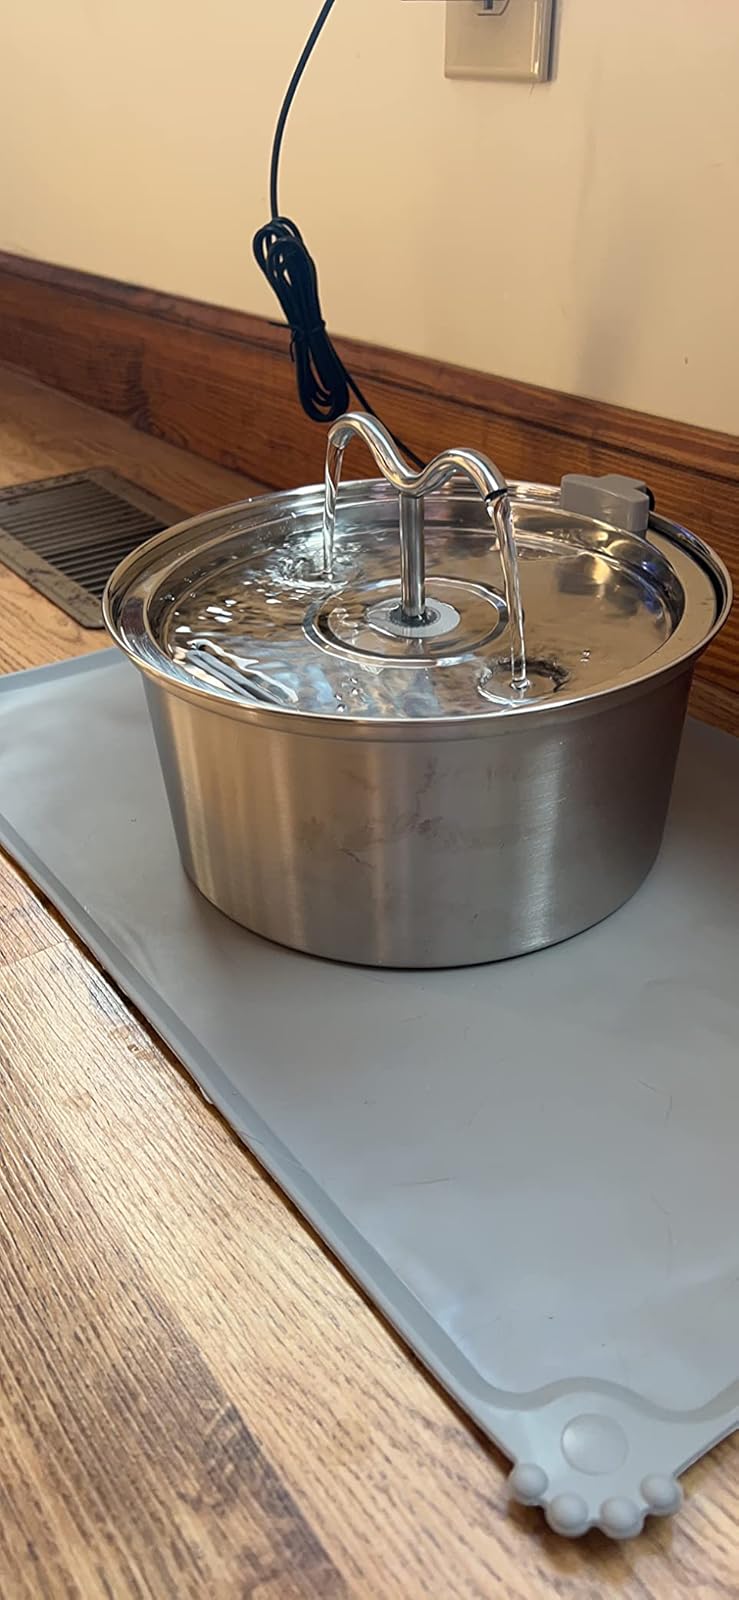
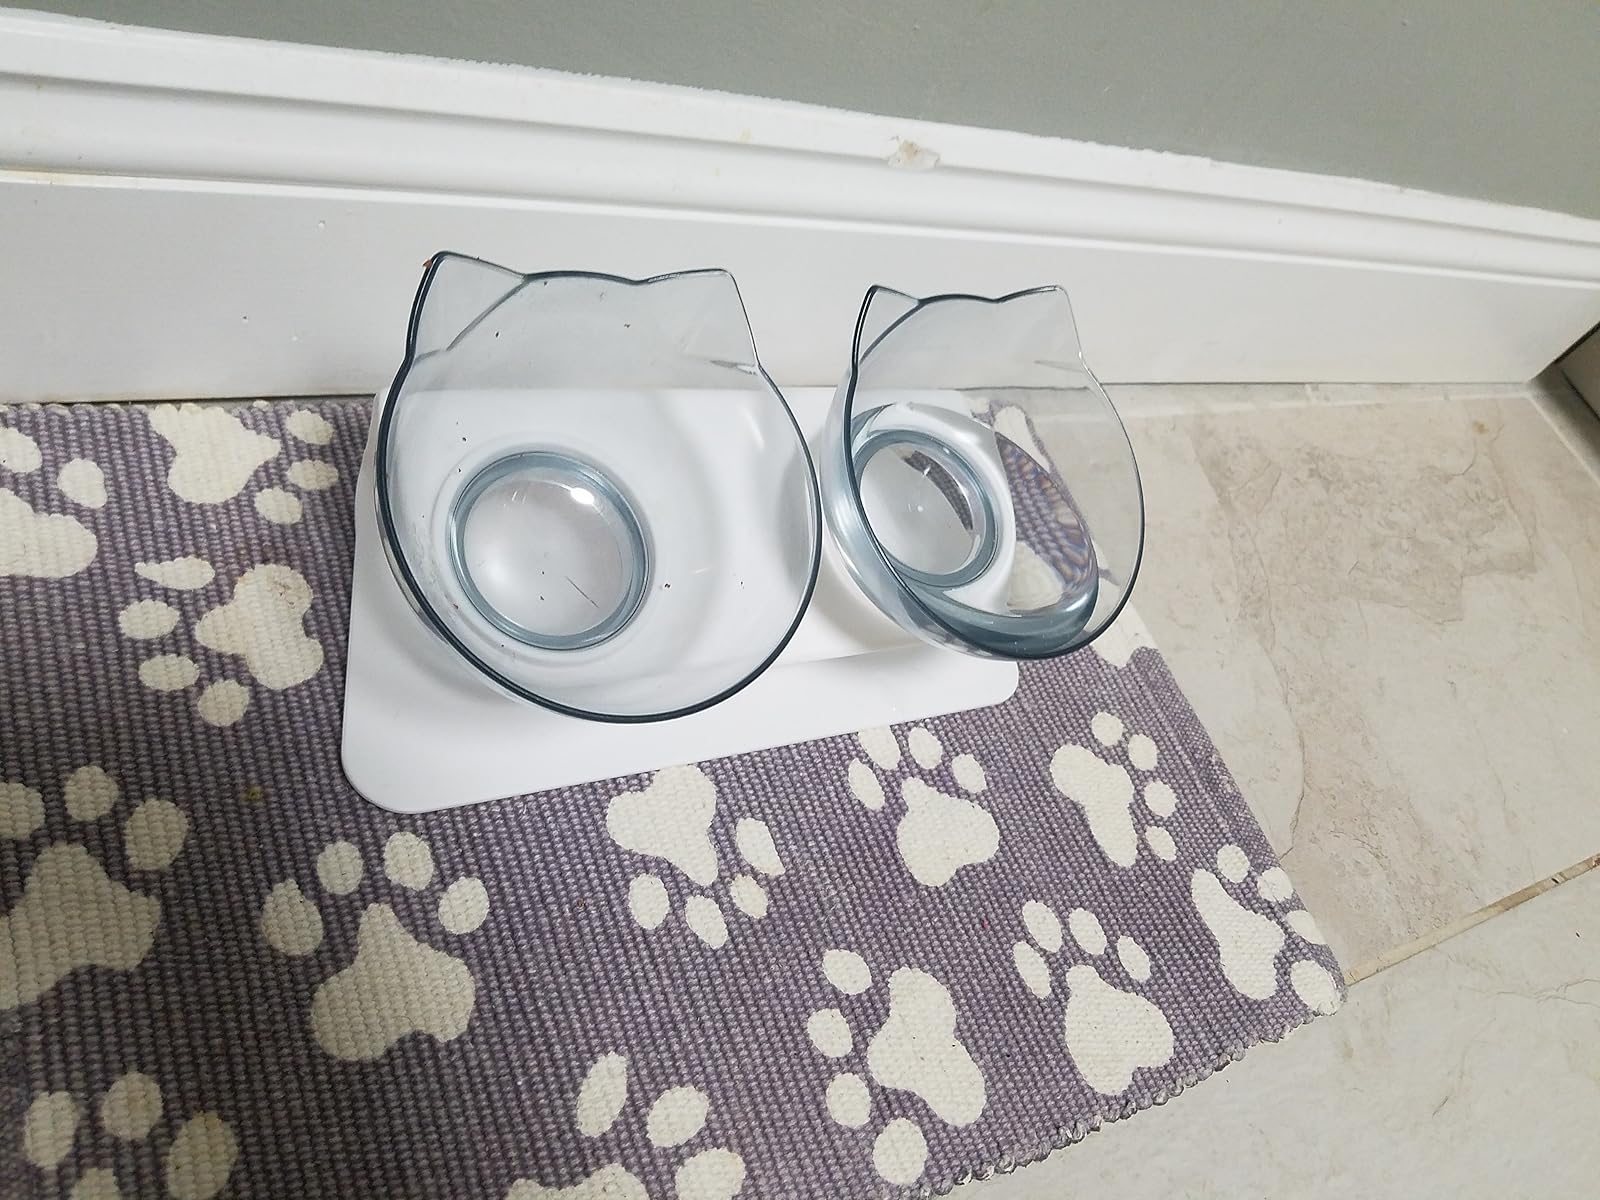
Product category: items_bowl
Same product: no